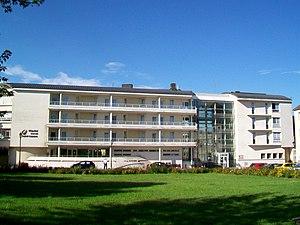
L'hôpital local Saint-Lazare, rue Saint-Lazare.
Les hôpitaux locaux sont une catégorie d'hôpitaux créée dans le droit français par la loi du 31 décembre 1970 portant réforme hospitalière et supprimée par la loi du 21 juillet 2009 portant réforme de l'hôpital et relative aux patients, à la santé et aux territoires. Depuis 2012 les hôpitaux locaux, qui avaient eux-mêmes succédé aux hôpitaux ruraux, sont dénommés hôpitaux de proximité.